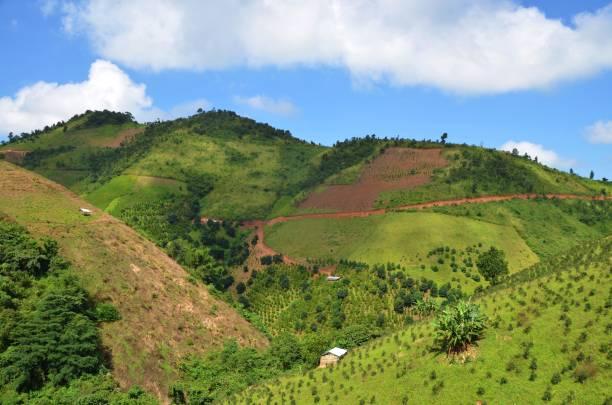
Eneo ambalo linauwepo wa mabonde na miinuko ambayo imeambatana na makazi ya watu ikiwa wakazi wamelima mazao katika mashamba madogomadogo yanayo weza kuwasaidia kupata chakula kwa ajili ya kujikimu kimaisha.